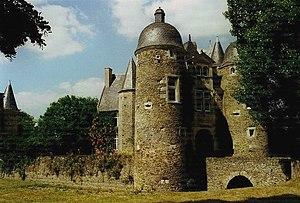
Daon, Mayenne This building is classé au titre des Monuments Historiques. It is indexed in the Base Mérimée, a database of architectural heritage maintained by the French Ministry of Culture,
La Mayenne, située dans les Pays de la Loire et dans les anciennes provinces du Maine et de l'Anjou, comprend sur son territoire de nombreux édifices seigneuriaux. On dénombre 279 édifices, dont cinq châteaux-forts.
Daon est une commune française, située dans le département de la Mayenne en région Pays de la Loire, peuplée de 502 habitants.